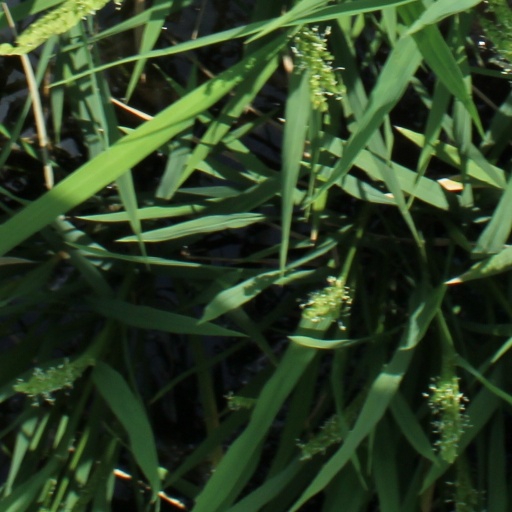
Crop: rice